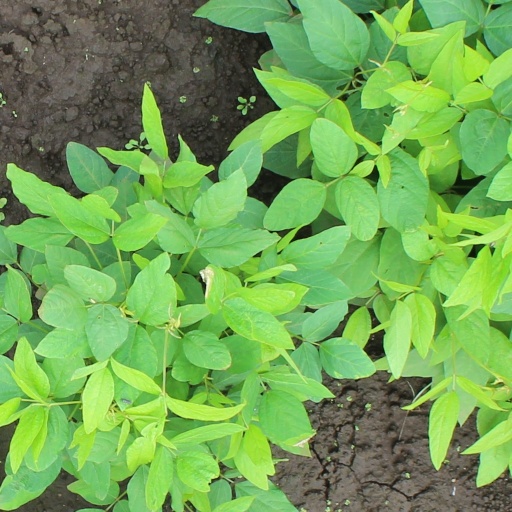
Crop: soybean